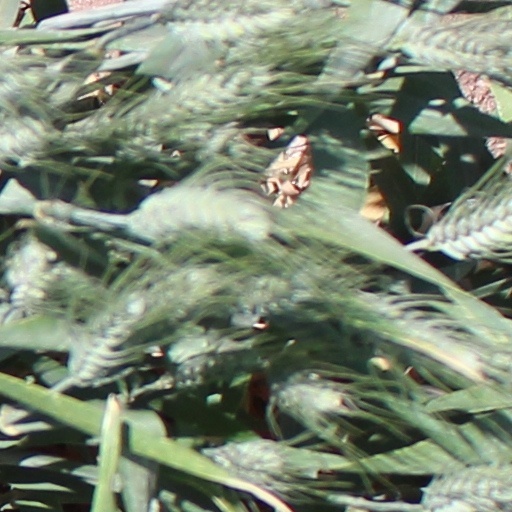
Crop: wheat